Embry-Riddle Observatory

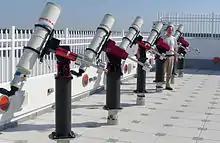
Fleet of portable telescopes on the rooftop veranda of ERAU's COAS building.

The primary telescope is supported by a 4-story, steel truss located inside the building. The steel structure, designed by Leo A Daly and built by Trinity Fabricators, was erected during the early stages of the building's construction. The College of Arts and Sciences building was finished around the truss, leaving a minimum gap between the truss and the building on all levels. The concrete pads for the truss are separated from the building foundation by insulating foam. This isolation prevents building vibrations from coupling into the telescope structure.